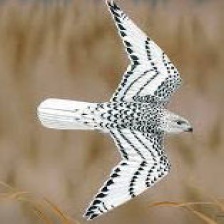
Species: GYRFALCON
Scientific name: FALCO RUSTICOLUS